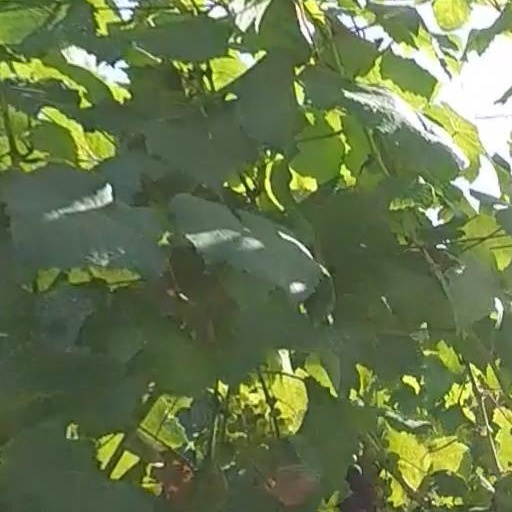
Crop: grape